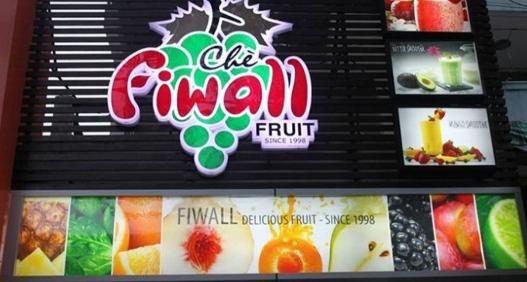
có nhiều bức ảnh đồ ăn xuất hiện ở trên bảng hiệu